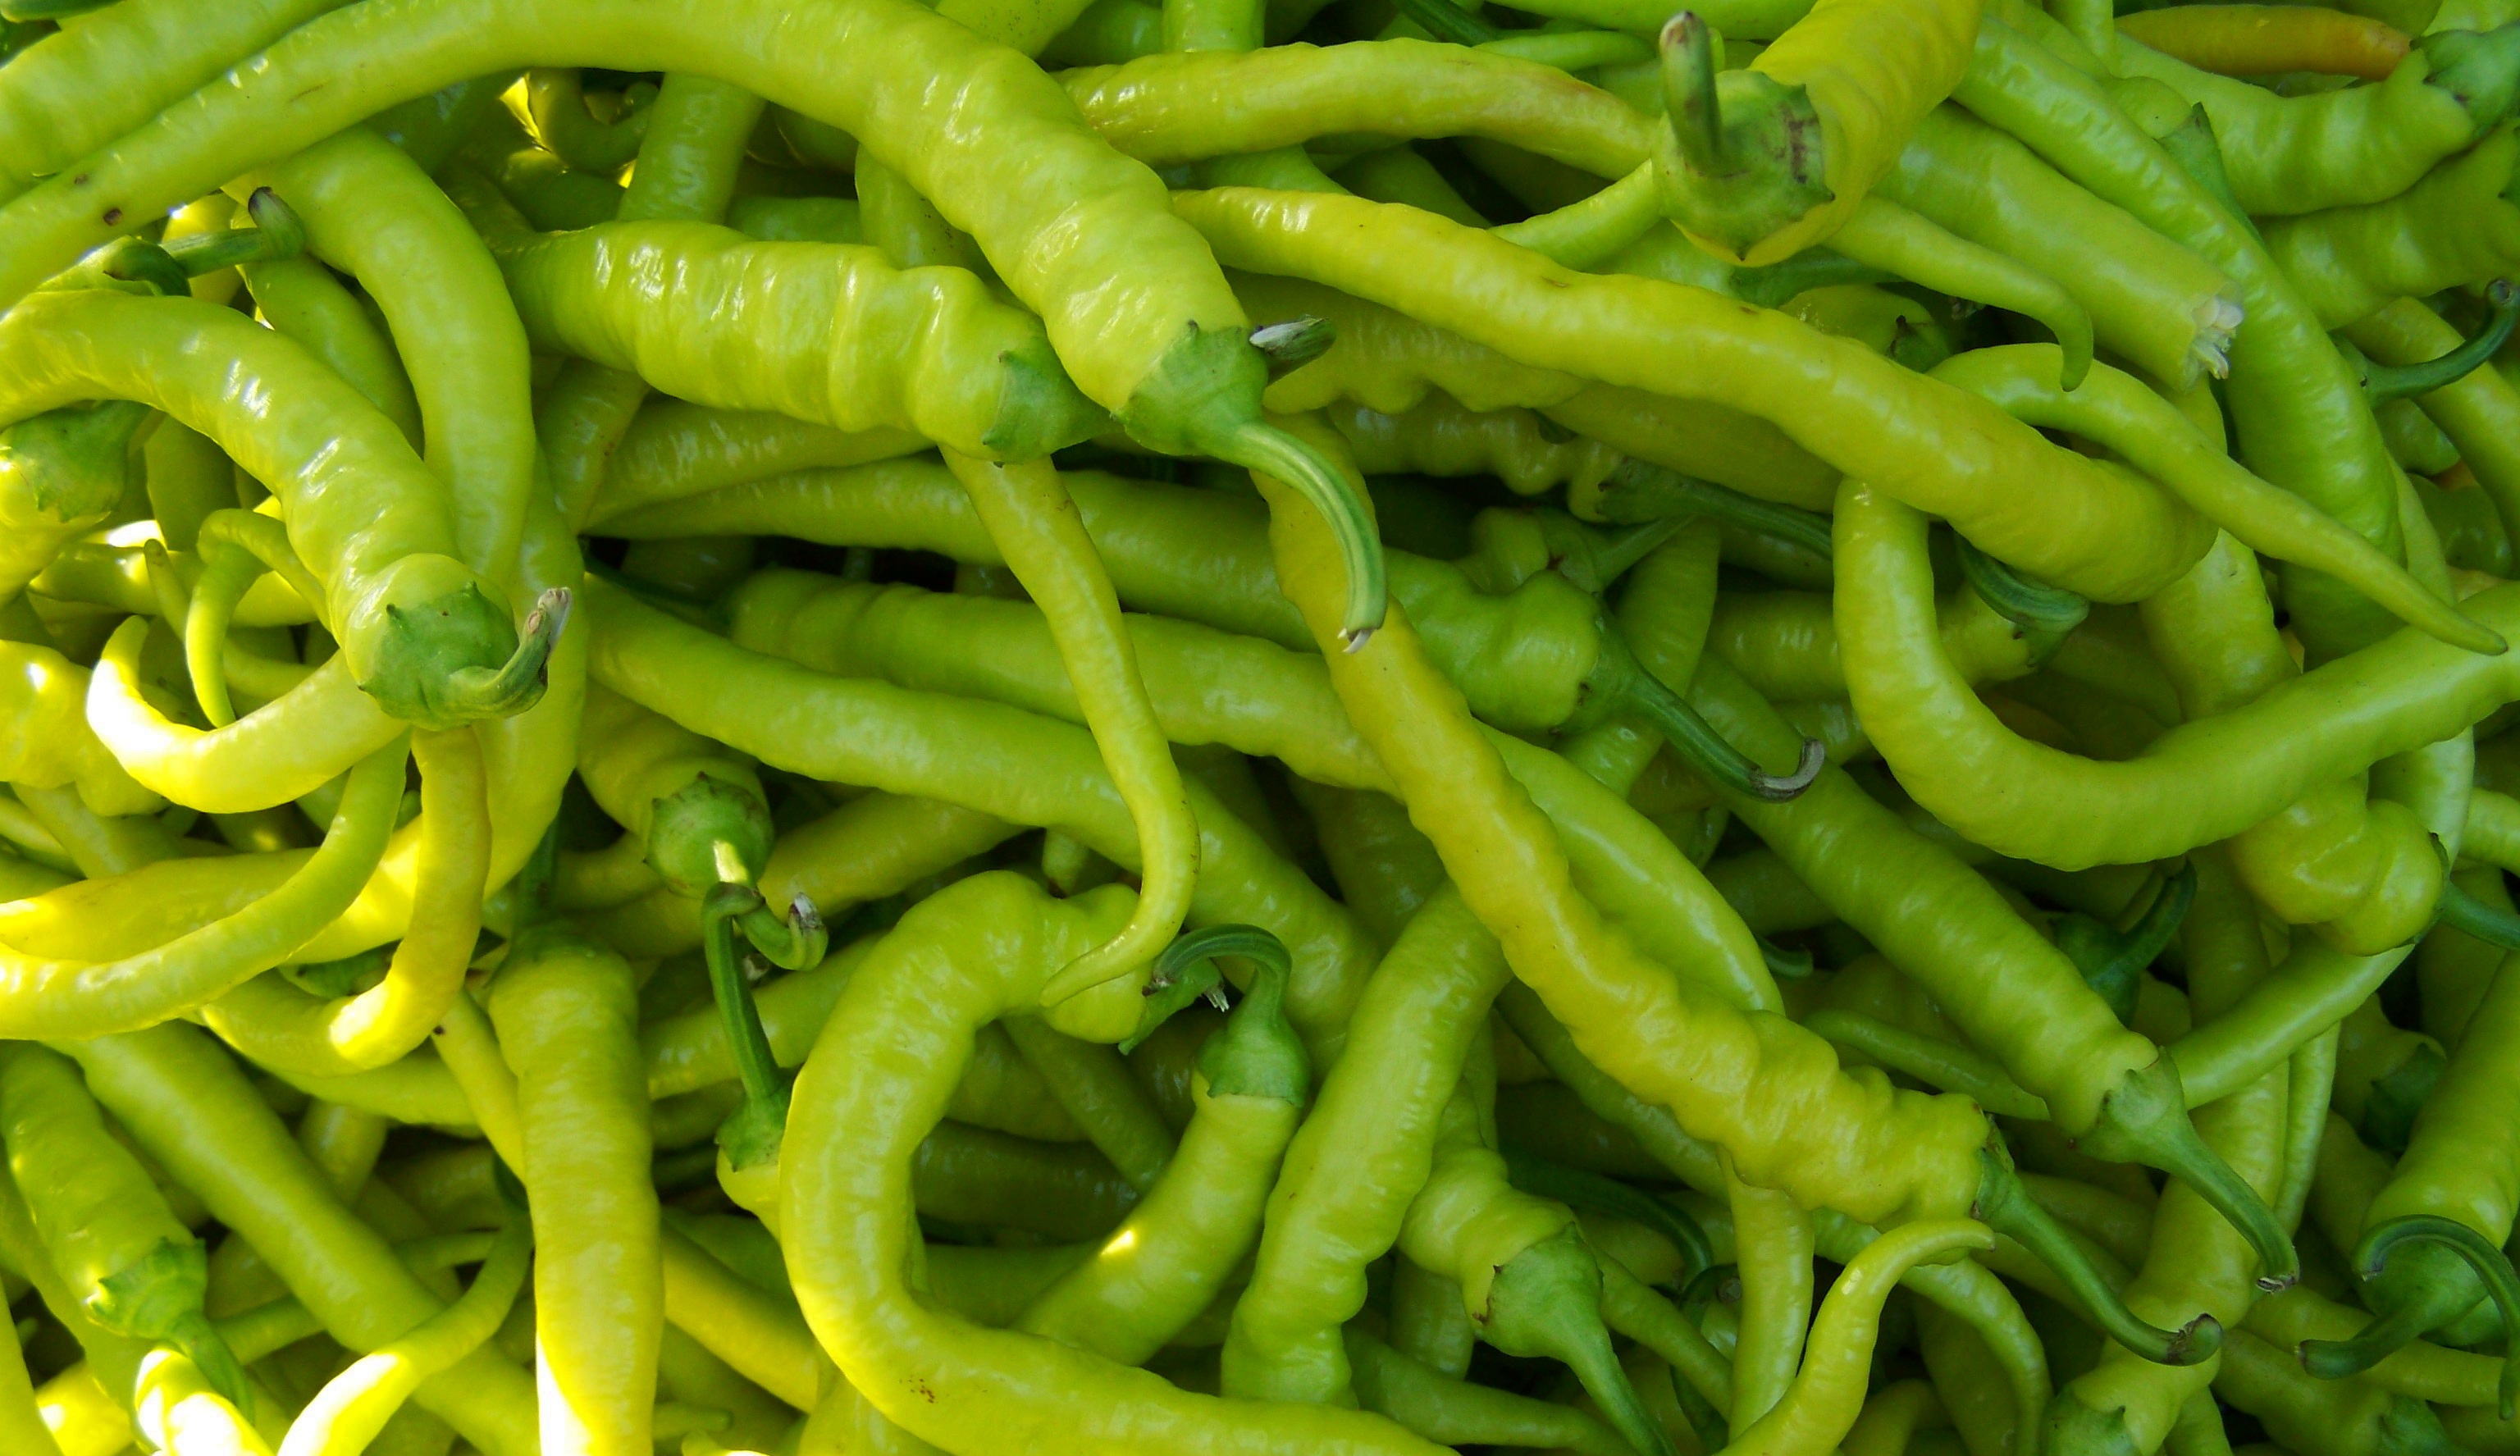
plant, fruit, food, pepper, produce, vegetable, crop, vegetables, flowering plant, green pointed, land plant, snap pea, bird's eye chili, common bean, serrano pepper, fiddlehead fern